Spanish omelette
Also known as:
an - Aragonese: Tortiella de trunfas
ar - Arabic: طورطية البطاطا
arz - Egyptian Arabic: تورتيللا بطاطس
ast - Asturian: Tortiella de pataques
bg - Bulgarian: Тортия
br - Breton: Tortilla
ca - Catalan: Truita de patates
cy - Welsh: Tortilla española
de - German: Tortilla
eo - Esperanto: Hispana omleto
es - Spanish: Tortilla de patatas
eu - Basque: Patata-arrautzopil
ext - Extremaduran: Tortilla de patatas
fa - Persian: تورتیا د پاتاتاس
fr - French: Tortilla de patatas
gl - Galician: Tortilla de patacas
he - Hebrew: חביתה ספרדית
hr - Croatian: Španjolski omlet
hy - Armenian: Իսպանական տորտիլյա
it - Italian: Tortilla di patate
ja - Japanese: トルティージャ
jv - Javanese: Omelette Spanyol
ko - Korean: 토르티야
la - Latin: Tortilla ovacea
nb - Norwegian Bokmål: Tortilla de patatas
nl - Dutch: Spaanse tortilla
pl - Polish: Tortilla española
pt - Portuguese: Tortilha espanhola
ru - Russian: Испанская тортилья
sah - Yakut: Испания тортильята
sk - Slovak: Tortilla de patatas
sv - Swedish: Spansk omelett
th - Thai: ตอร์ตียาเดปาตาตัส
tl - Tagalog: Tortang patatas
tr - Turkish: İspanyol omleti
uk - Ukrainian: Іспанська тортилья
uz - Uzbek: Ispan tortillasi
yue - Cantonese: 西班牙奄列
zh - Chinese: 西班牙馬鈴薯烘蛋
Category: egg (omelette)
Cuisine: Spanish
Associated cuisines: Spanish
Area: Spain
Countries: Spain
Region: Southern Europe

The dish is an omelette made with eggs and potatoes, usually including onion. It is often served at room temperature as a snack.

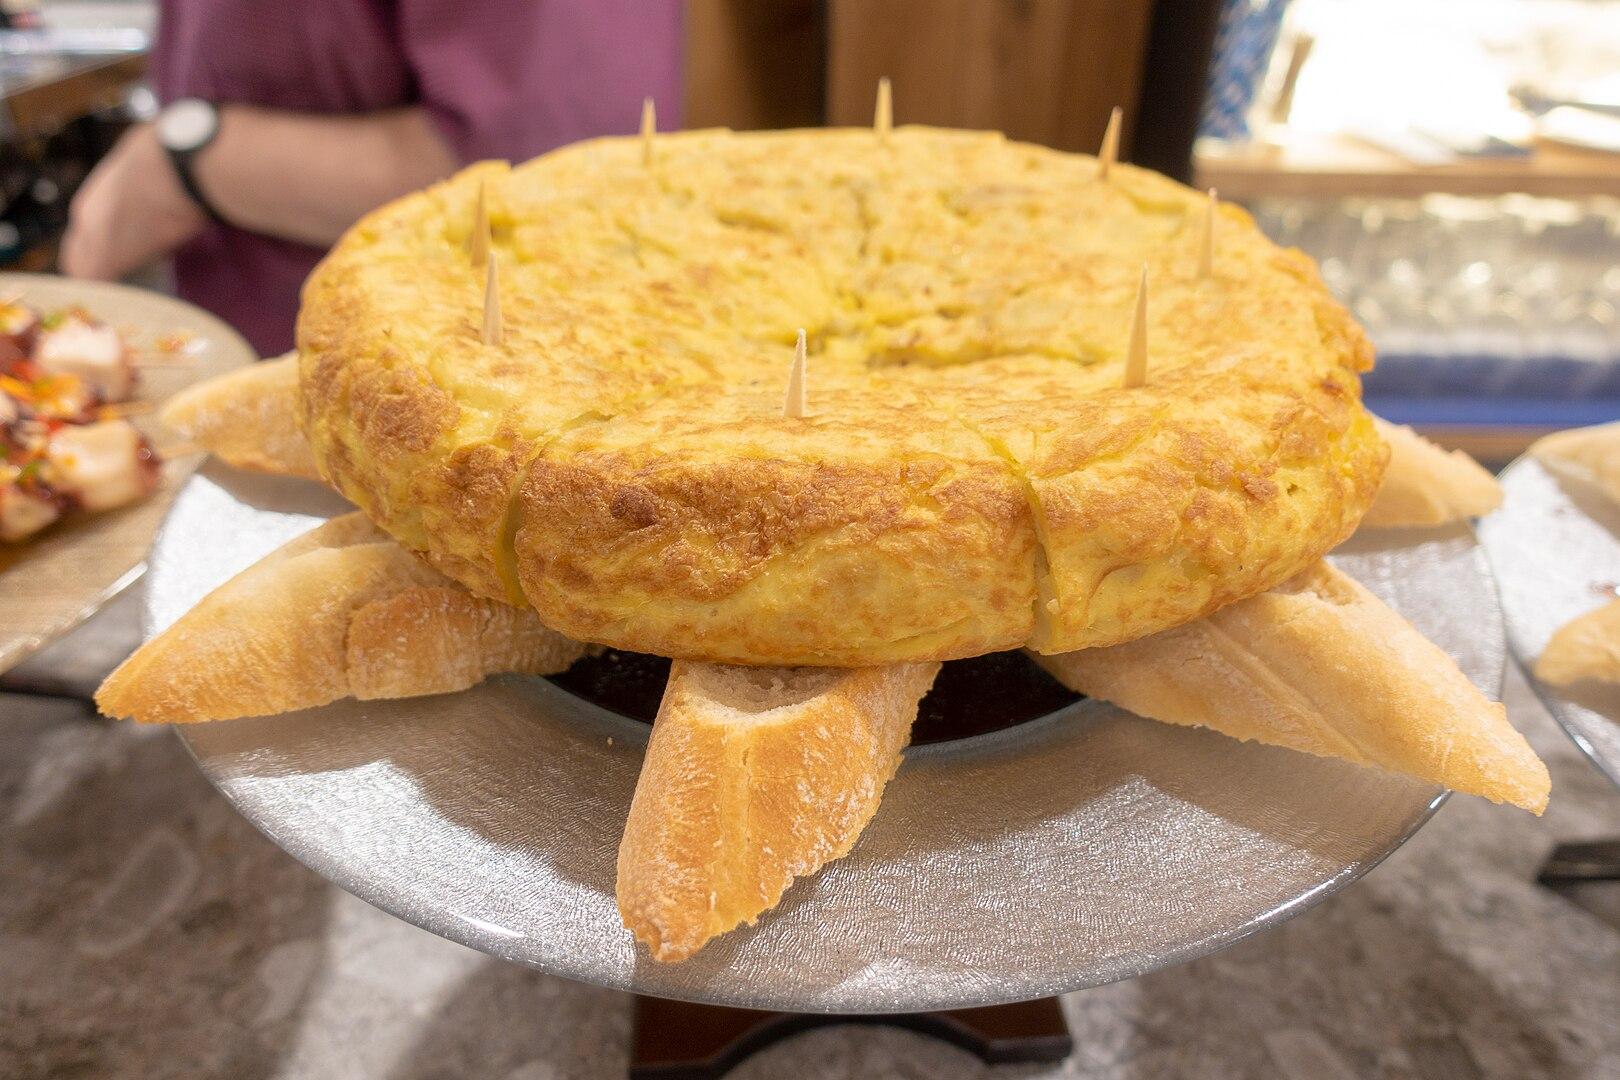
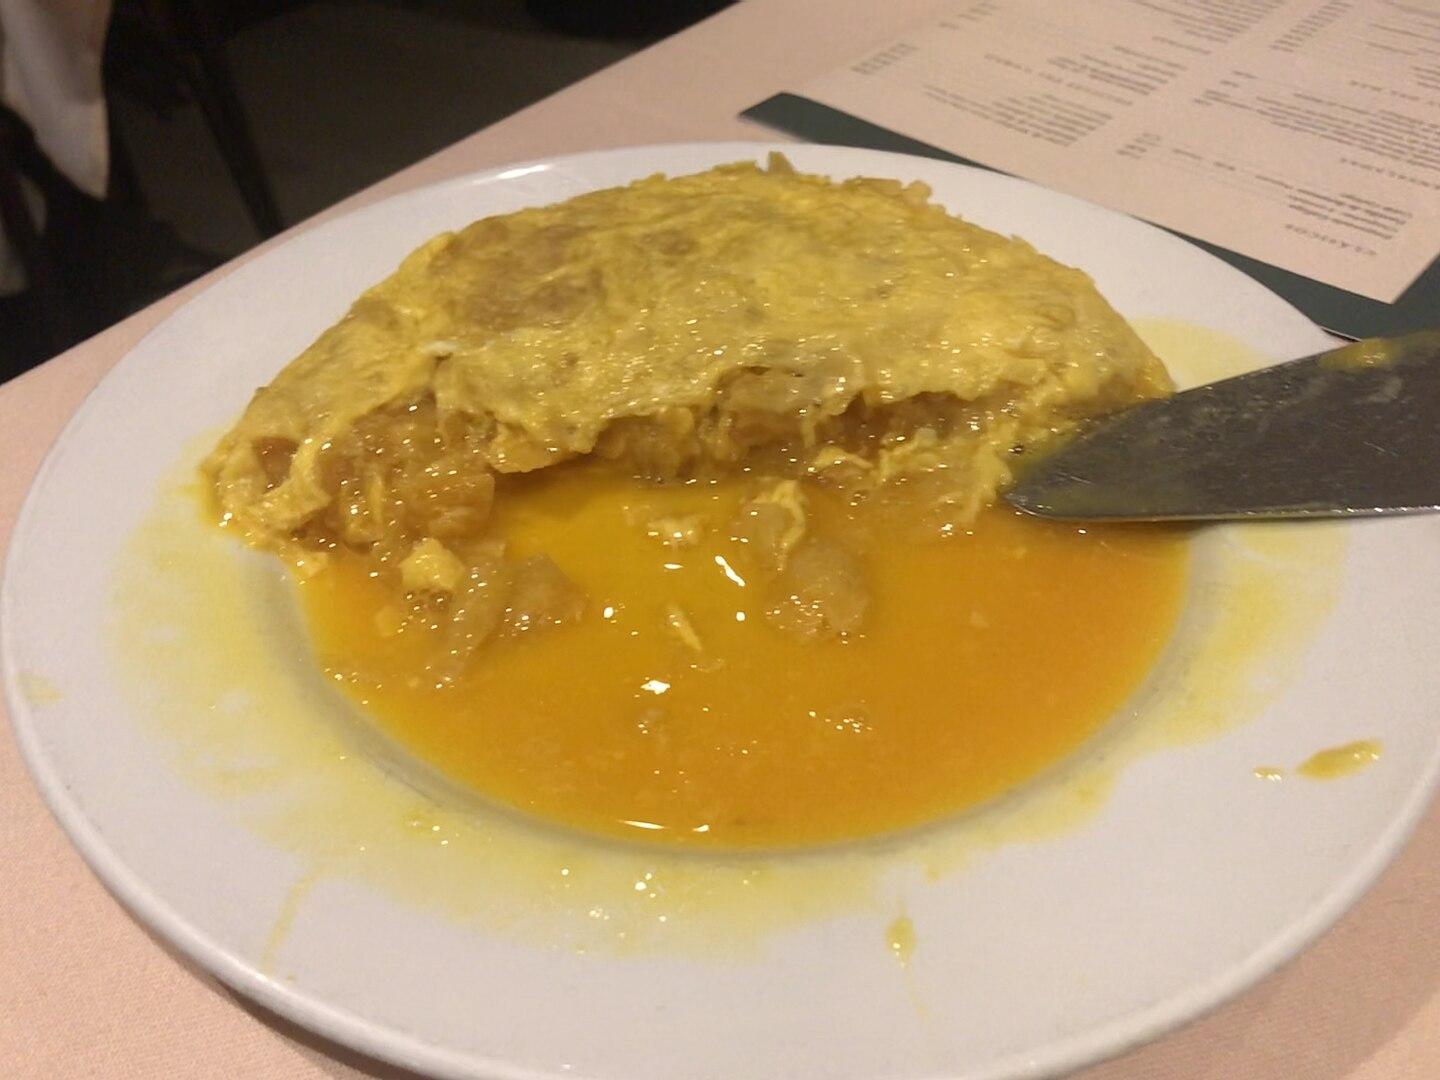
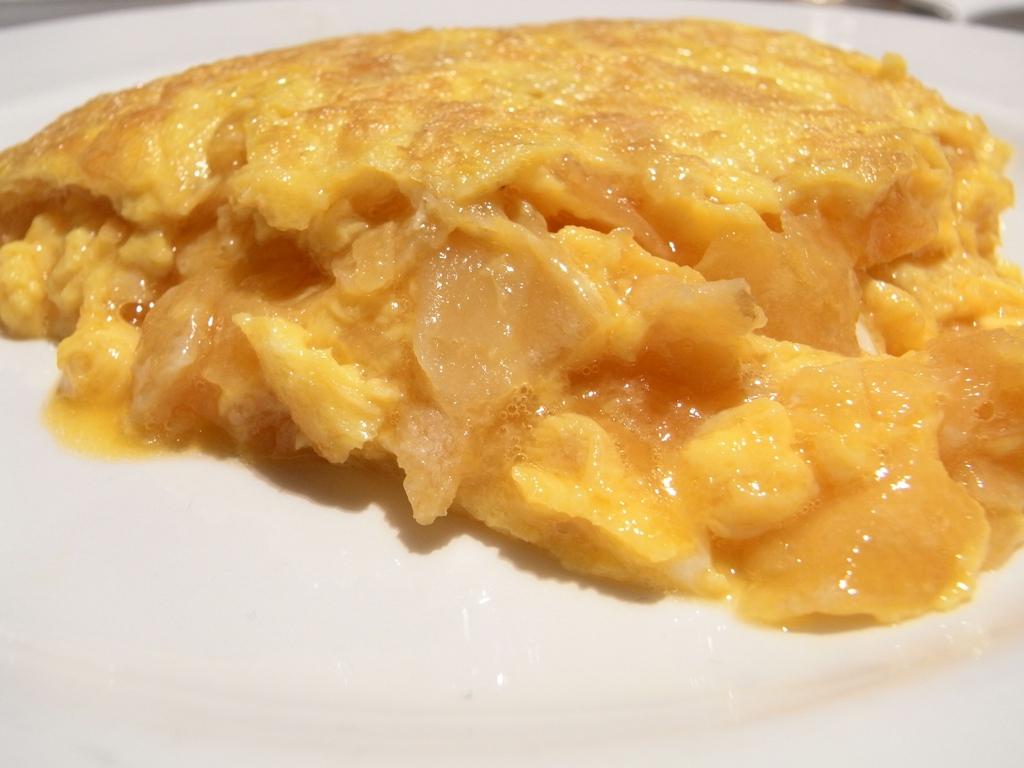